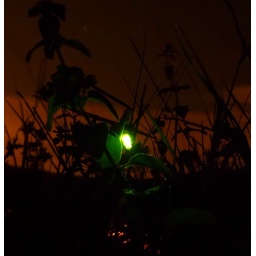
A female glow worm (lampyris noctiluca) in the grass in a field in Streatley, West Berkshire, UK